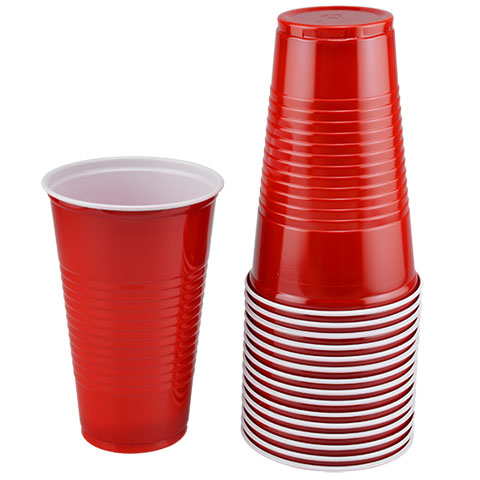
Label: plastic